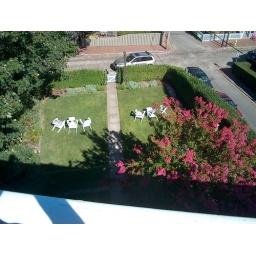
There was a white cat that was always sleeping somewhere in the yard.